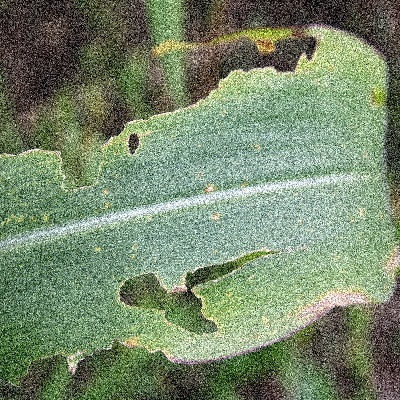
Label: Corn_(Maize)___Leaf_Spot